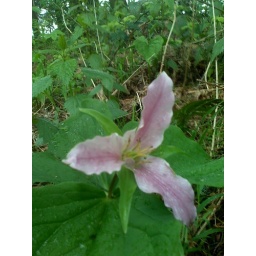
Wild flowers in scappoose beach estuary